Master Juba

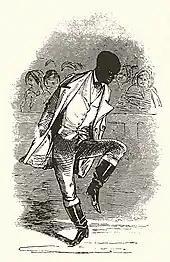
Woodcut of Juba from "The Illustrated London News", August 5, 1848

In 1848, a dancer billed as "Boz's Juba" performed in London, England. He was a member of the Ethiopian Serenaders, a blackface minstrel troupe under the leadership of Gilbert W. Pell (or Pelham). The company had performed in England two years prior, when they had made minstrelsy palatable to middle-class British audiences by adopting refinements such as formal wear. With Boz's Juba as its newest member, the company toured middle-class theaters and lecture halls in the British Isles for the next 18 months.